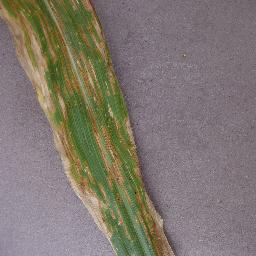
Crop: corn
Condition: (maize)_northern_blight